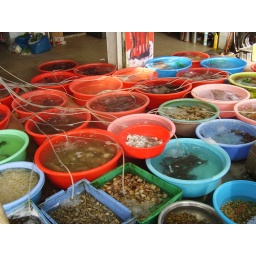
All sorts of fish and seafood kept alive in bowls until ordered for dinner!